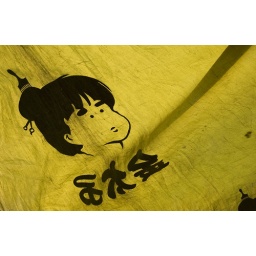
Outside the flower and bird market in Shanghai